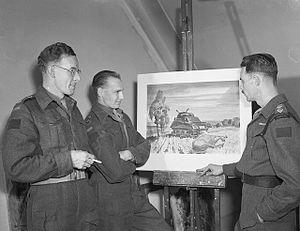
George Campbell Tinning (à gauche), artiste de guerre, à une exposition, Horsham, Angleterre, 23 août 1945. (G-D) Capt. G. Campbell Tinning, Lt. Bruno J. Bobak, Capt. Lawren P. Harris.